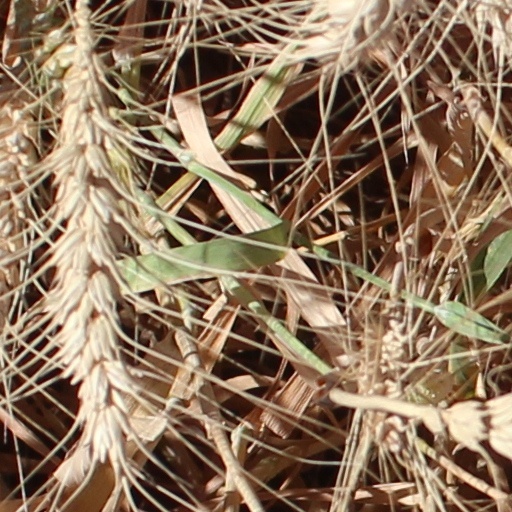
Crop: wheat